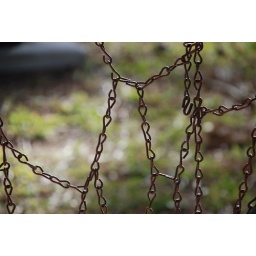
My basketball hoop fell over in Hurricane Ike, it now resides next to my house on the grass.